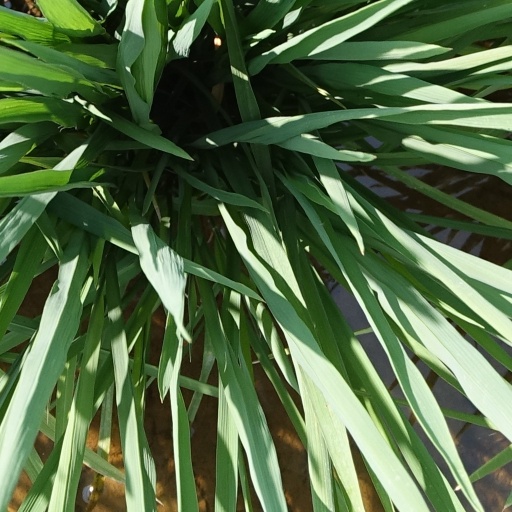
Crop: rice